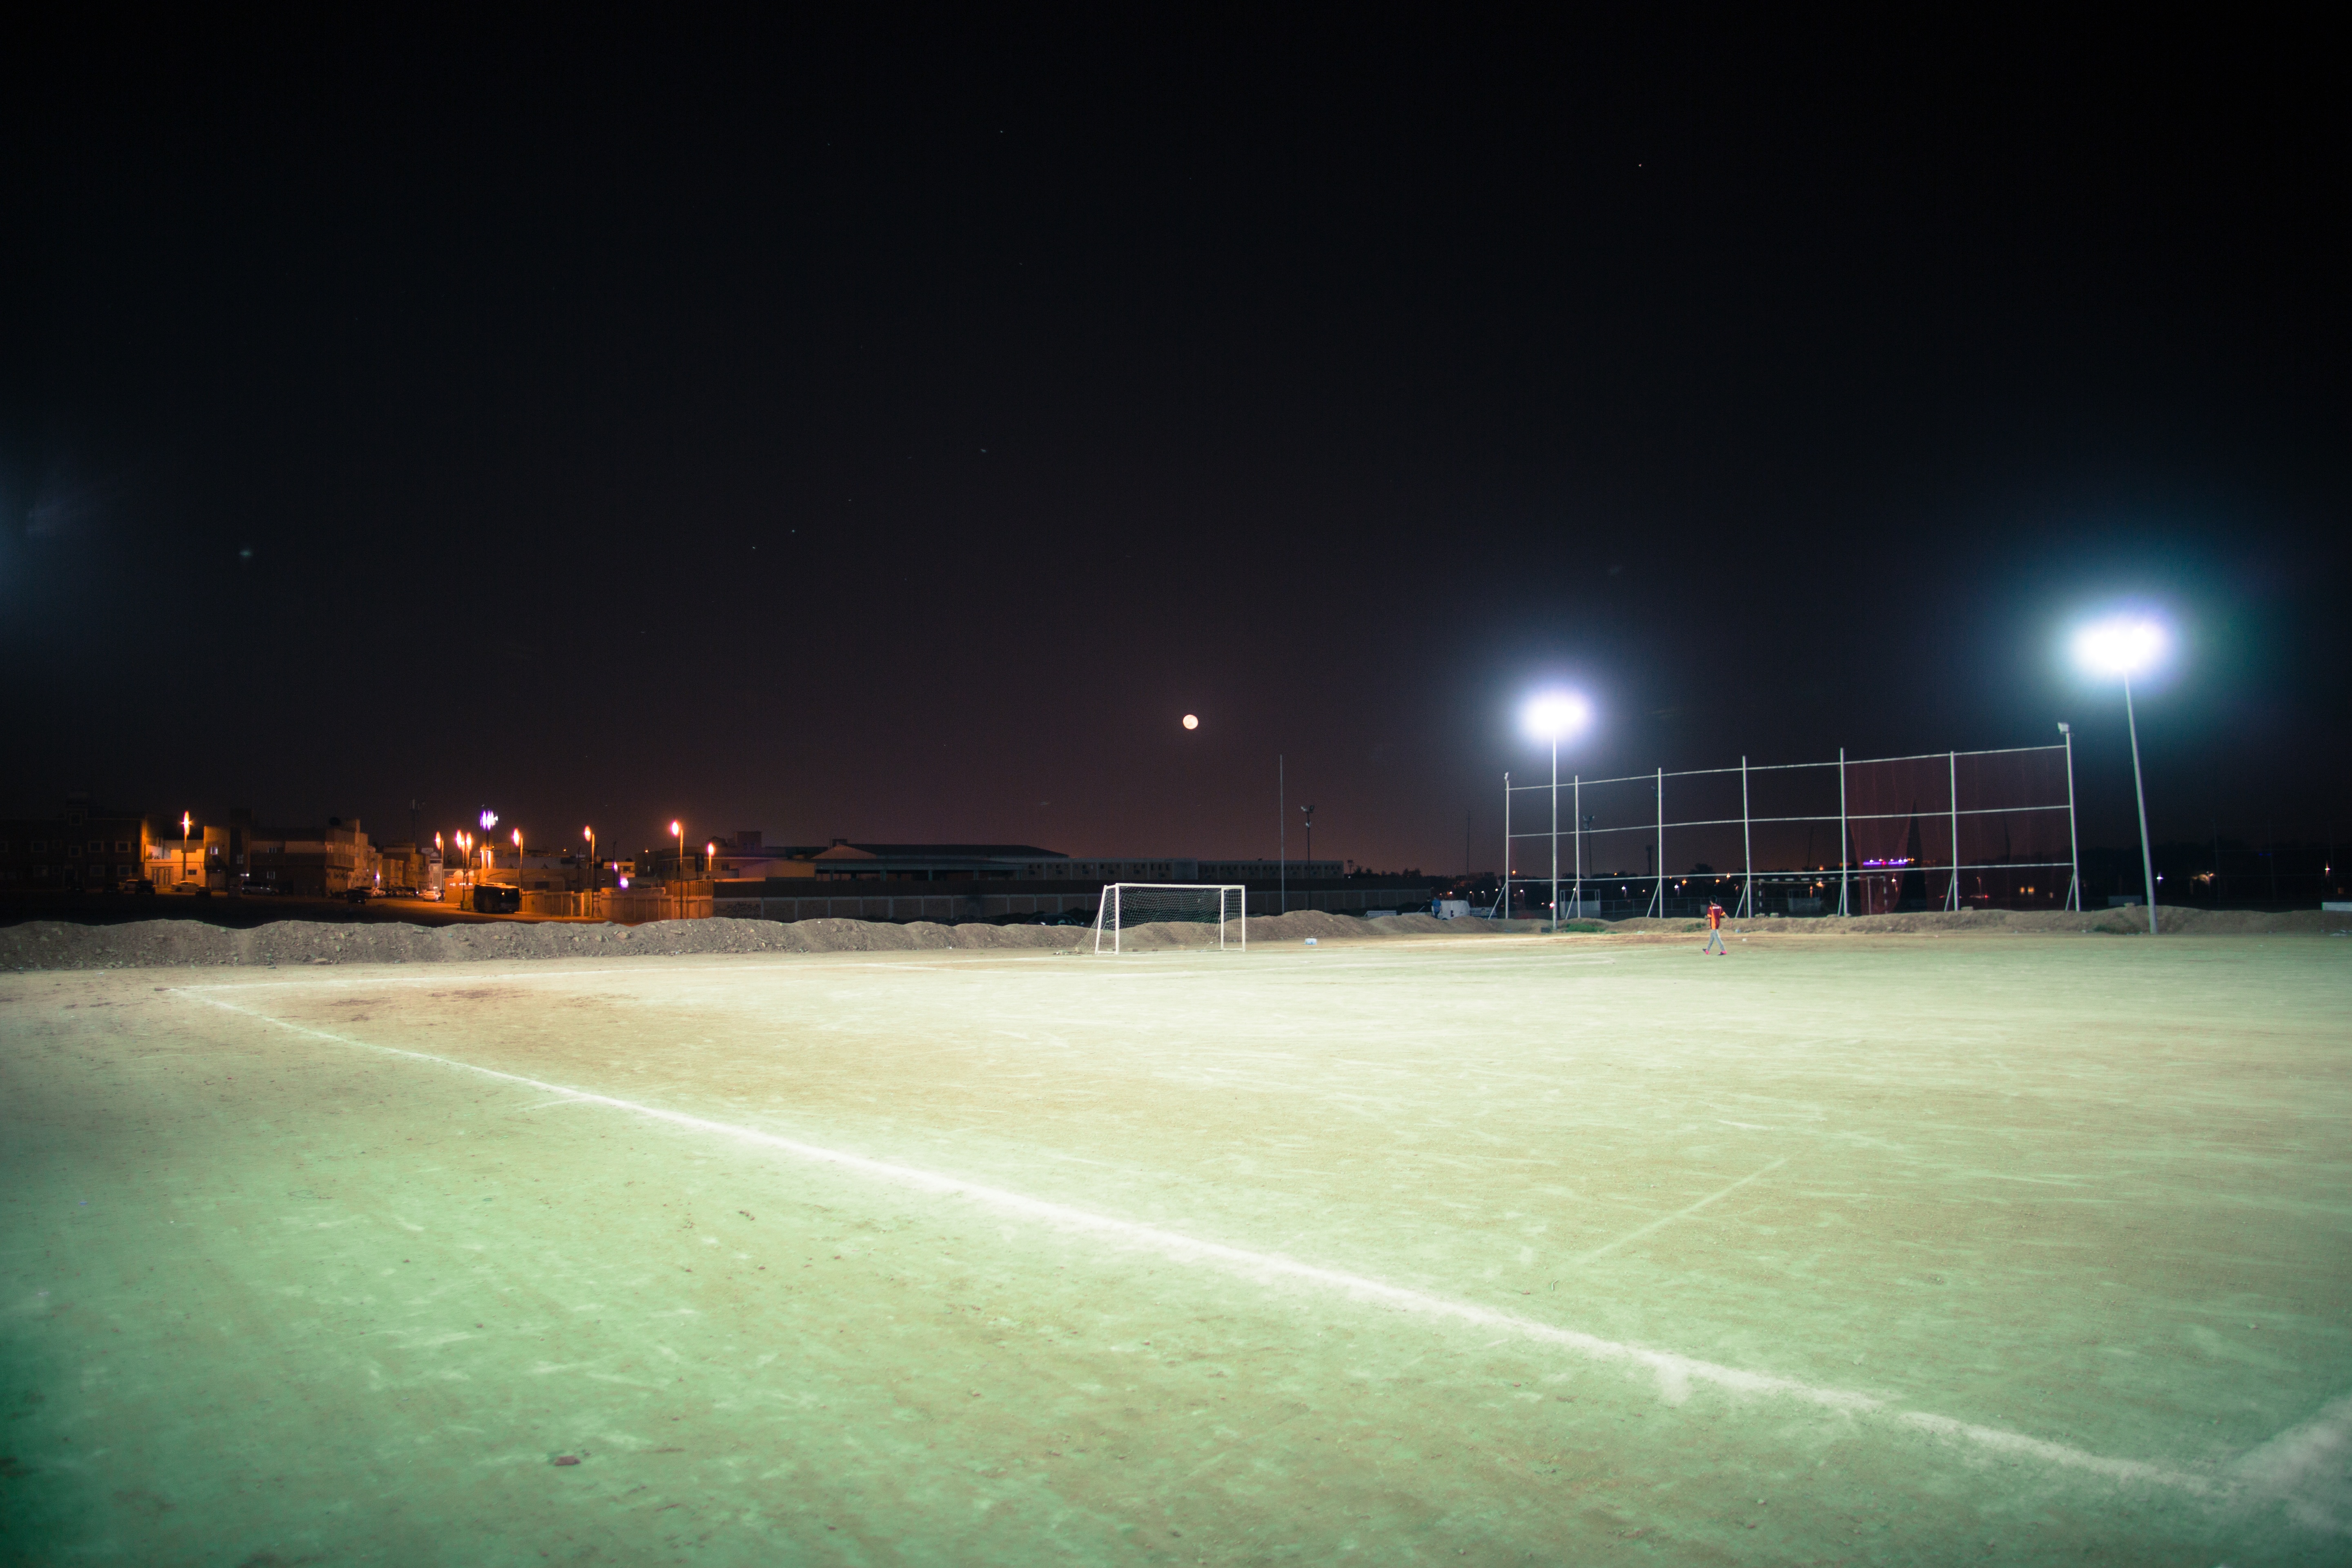
light, structure, night, sunlight, weather, darkness, street light, lighting, stadium, atmosphere of earth, sport venue